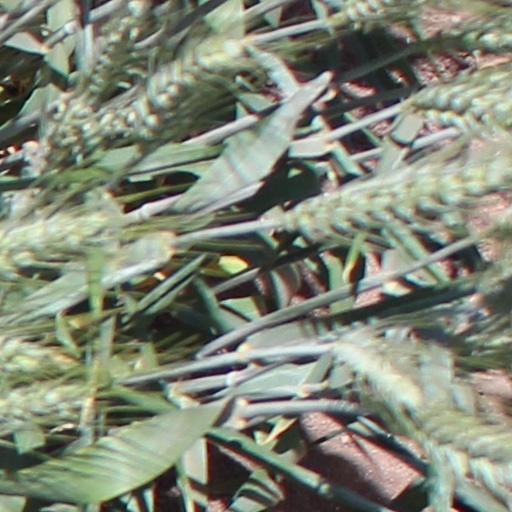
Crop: wheat